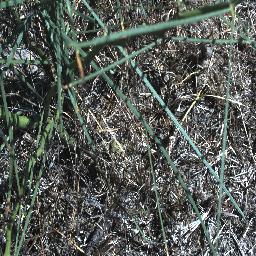
Label: parkinsonia